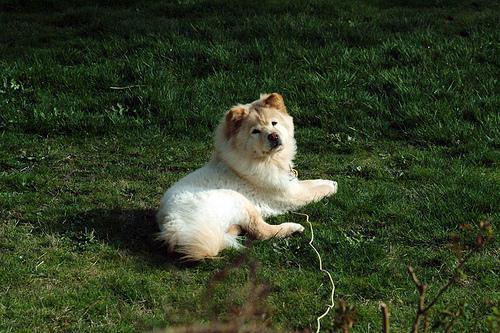
chow